Darren Randolph

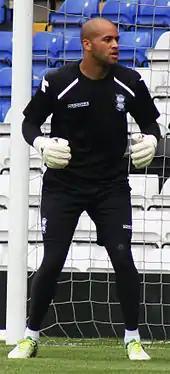
Randolph warming up for Birmingham City in 2013

Randolph made his first-team debut for the already relegated Charlton in their last match of the 2006–07 Premier League season, away against Liverpool. Replacing loanee Scott Carson, who was ineligible to play against his parent club, Randolph performed well, limiting Liverpool to two goals, one of which was a penalty kick in the 90th minute for a 2–2 draw. He was second-choice behind Nicky Weaver in 2007–08, and in February 2008, joined Bury of League Two on loan. After featuring 14 times, Randolph was recalled by Charlton to cover for Weaver, who was sent off in a match against Plymouth Argyle. He started Charlton's next match, at home to Southampton, and contributed to a farcical own goal when he appeared to catch a high ball, then dropped it into the net via teammate Paddy McCarthy.